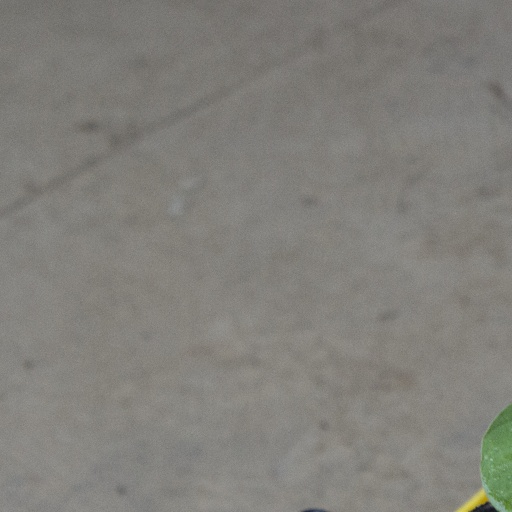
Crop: soybean